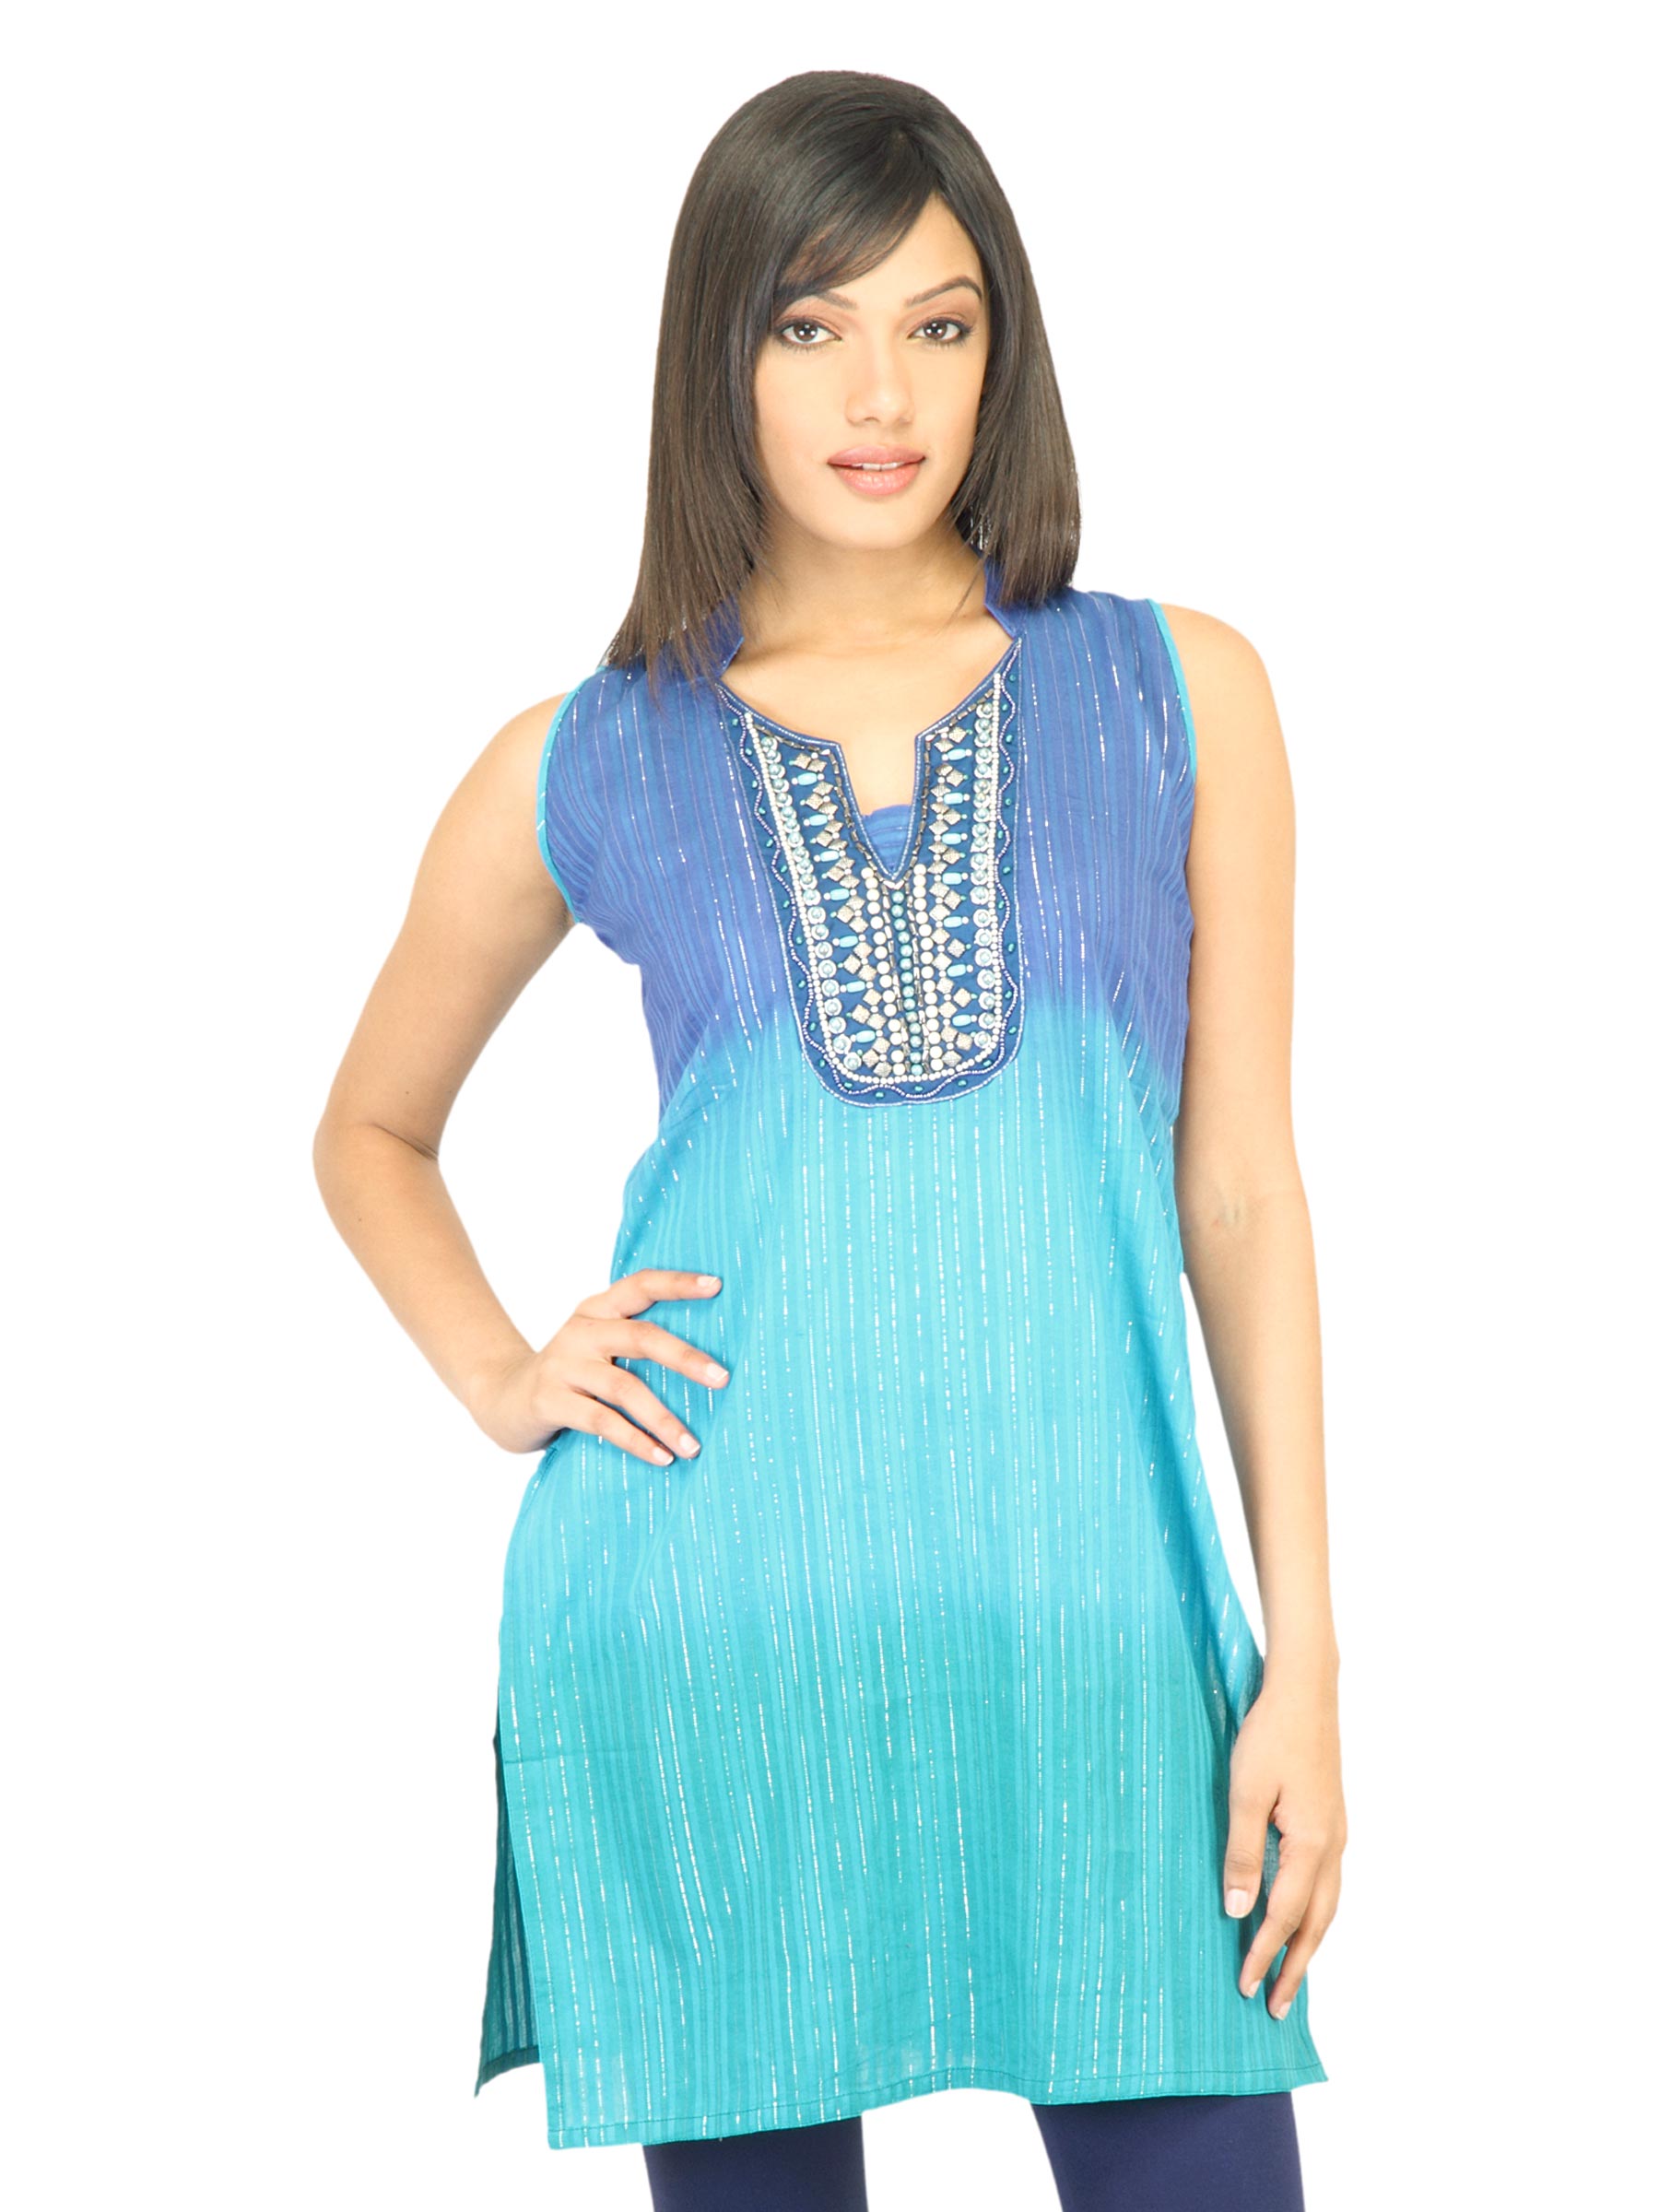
Aneri Women Preet Blue Kurta
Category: Apparel / Topwear / Kurtas
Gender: Women
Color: Blue
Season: Fall 2011
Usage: Ethnic